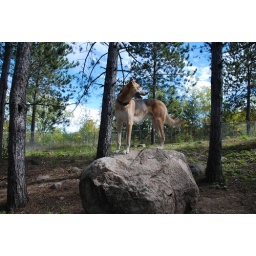
Standing on the big rock in the dog park in Eveleth